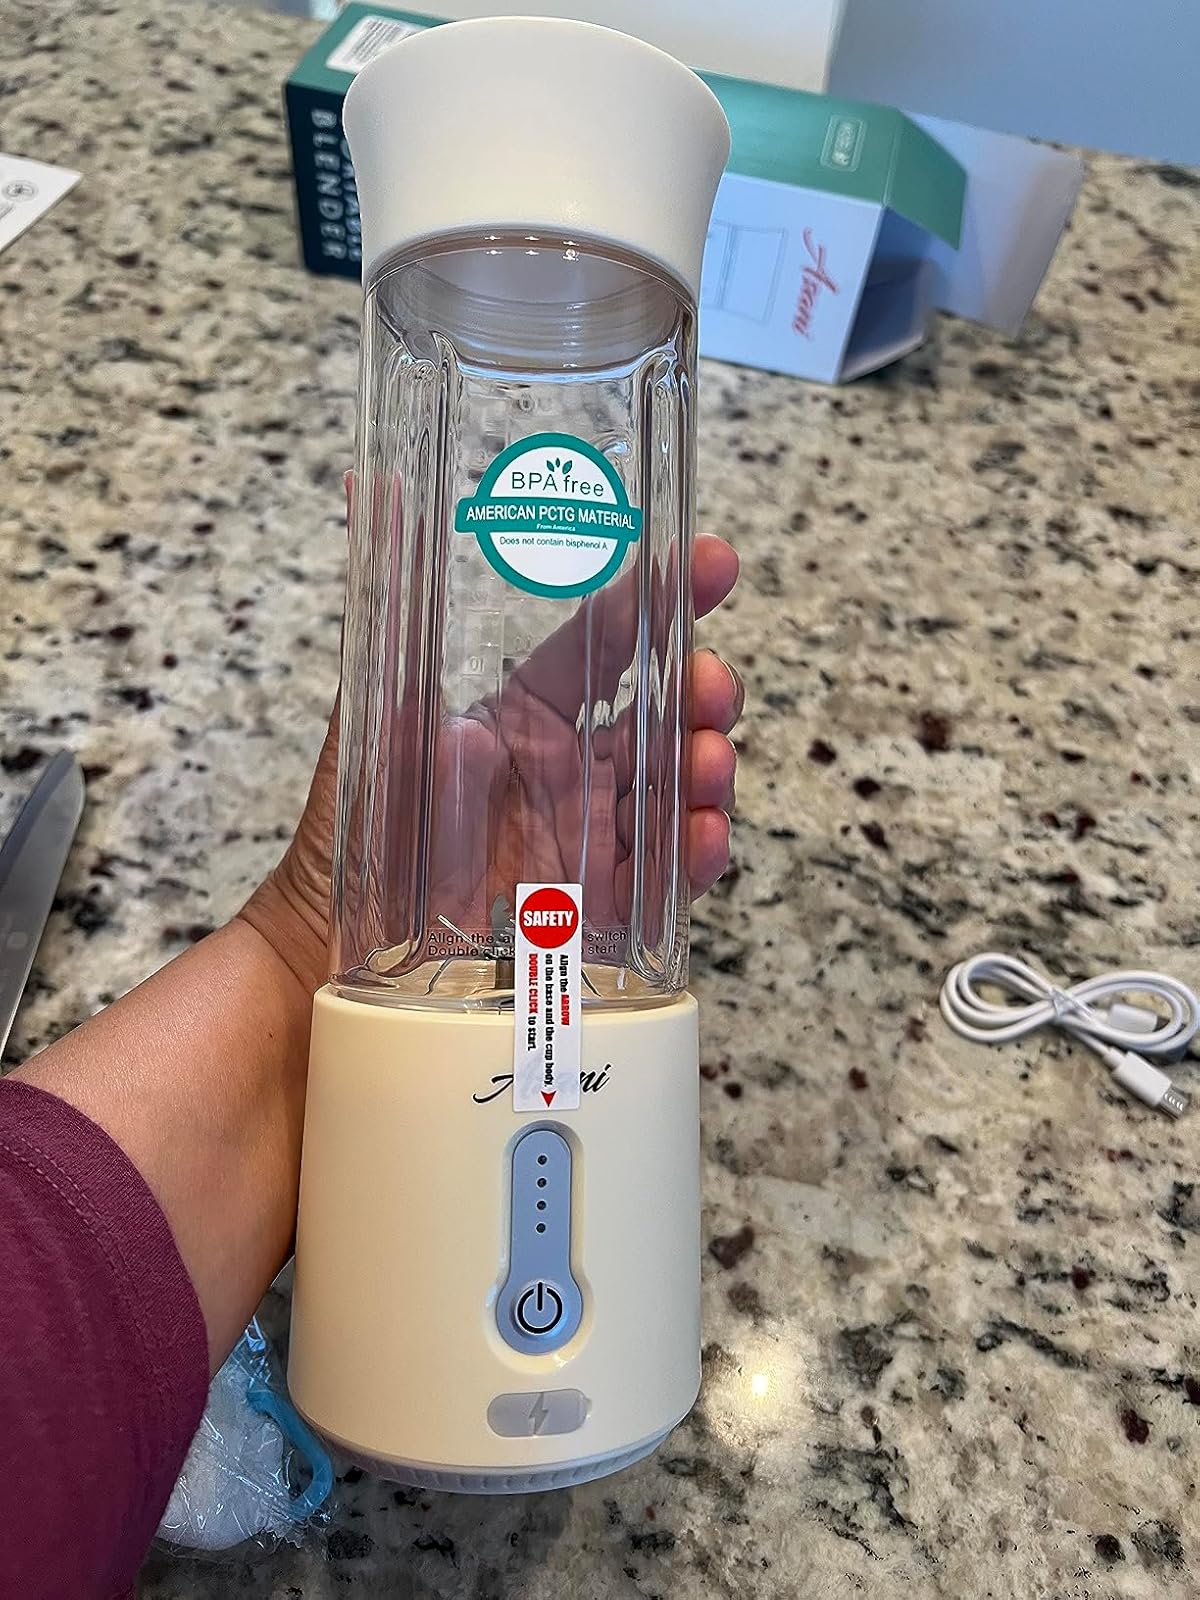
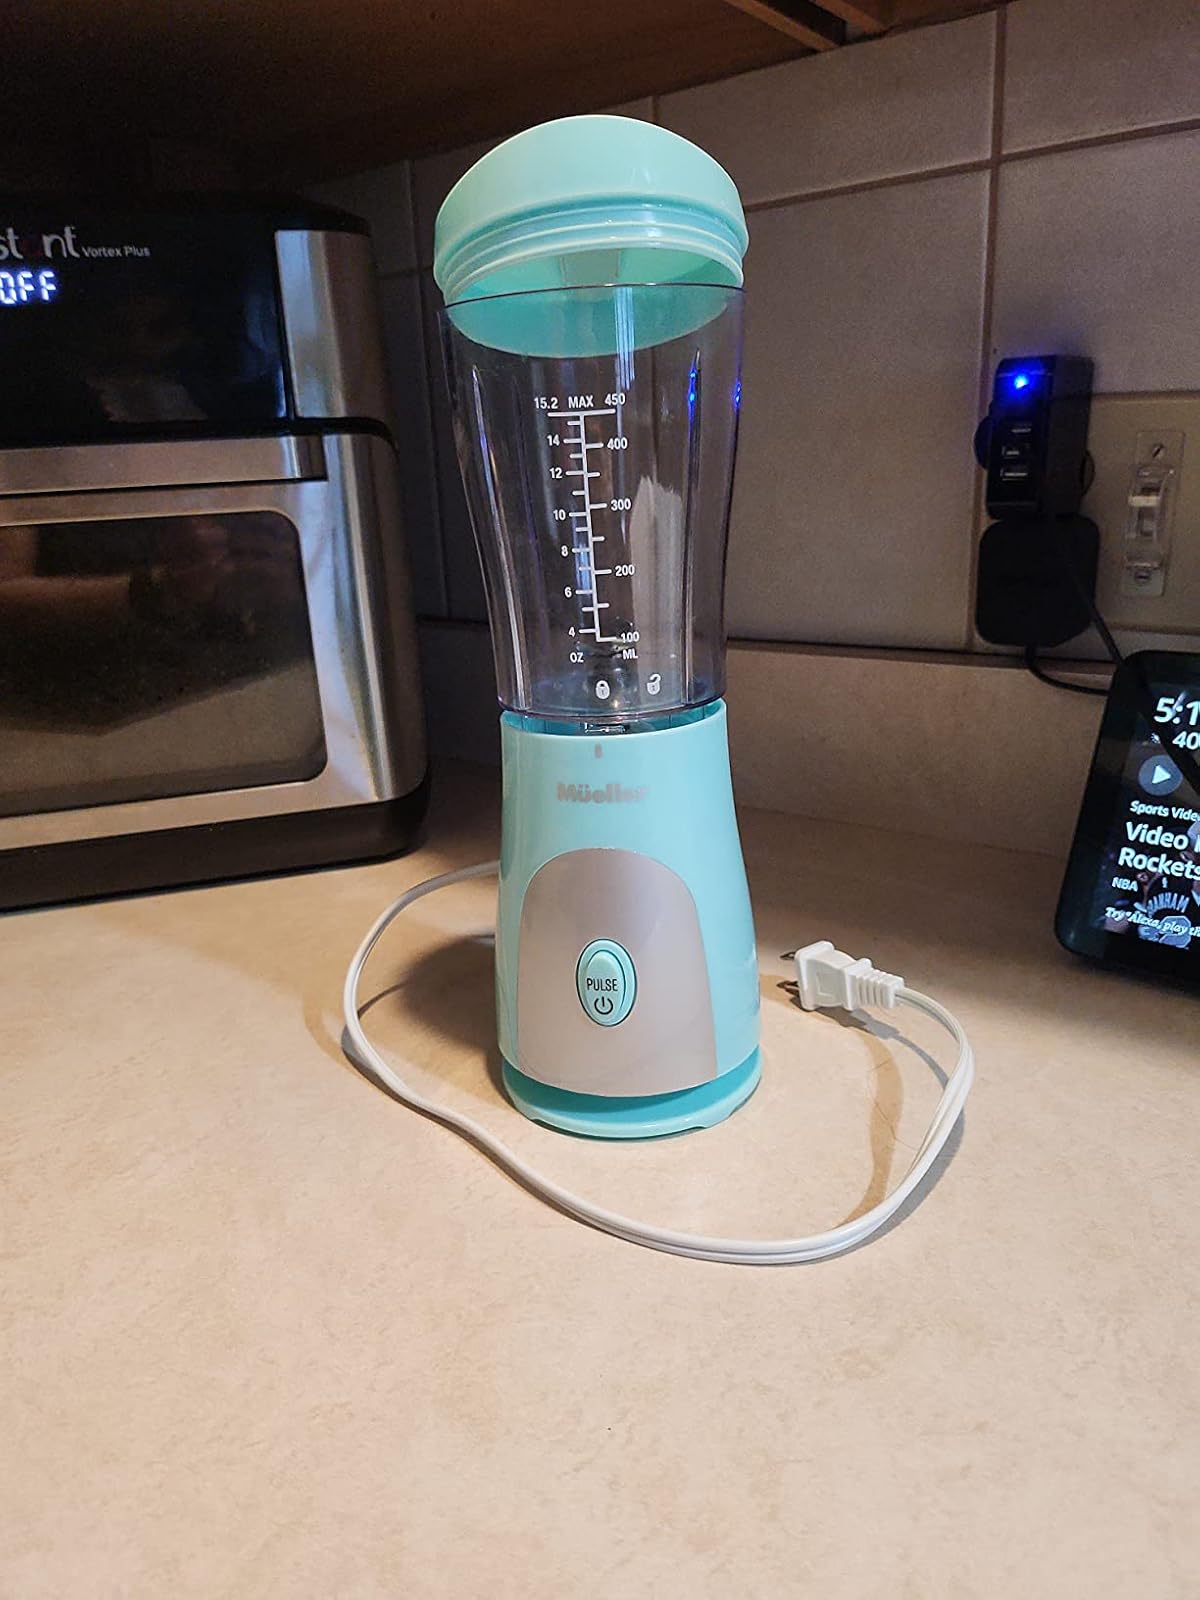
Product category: items_blender
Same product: no